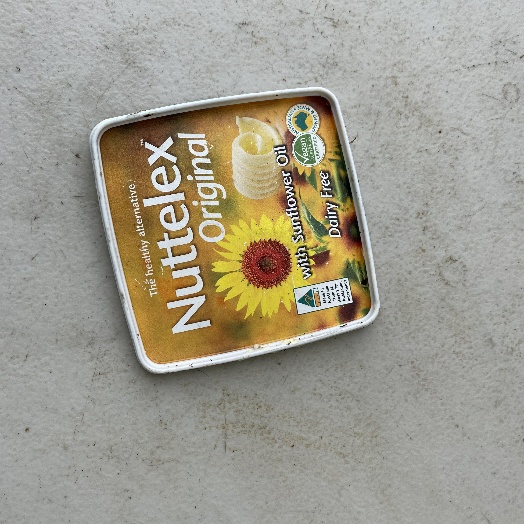
Label: Plastic